Rheidol (locomotive)

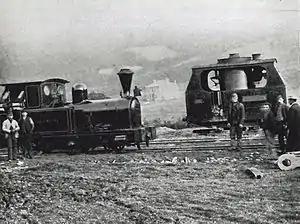
"Talybont" (left) with "Victoria" on the Plynlimon and Hafan Tramway

Rheidol, formerly named Treze de Maio and Talybont, was a steam locomotive built by W.G. Bagnall in Staffordshire, England, in 1896. Originally built to a gauge of , it was for a Brazilian sugar plantation, however the order was cancelled before it was exported. The locomotive was then regauged and renamed for the -gauge Plynlimon and Hafan Tramway, in Wales, where it worked from August 1897 until 1899. It was then regauged and renamed a second time for -gauge Vale of Rheidol Railway, in 1900. It worked on the Vale of Rheidol until 1924, when it was scrapped.